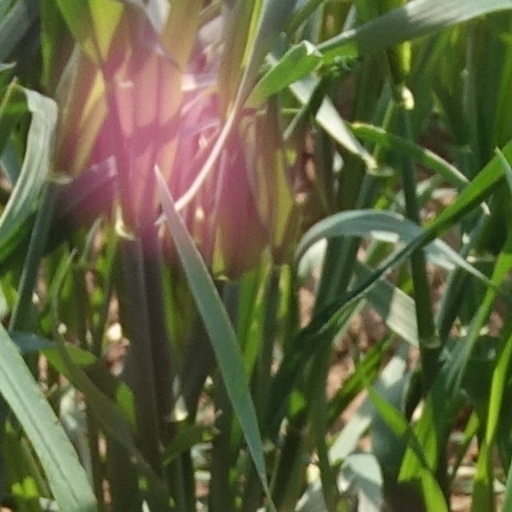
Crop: wheat